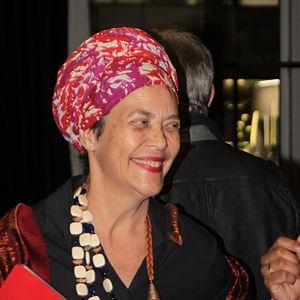
Françoise Vergès à une table-ronde sur la ""Traite, esclavage et racisme
Françoise Vergès est une politologue et militante féministe « décoloniale » française.